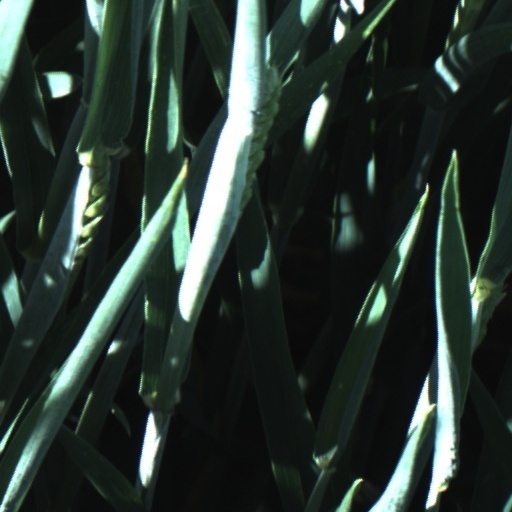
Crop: wheat